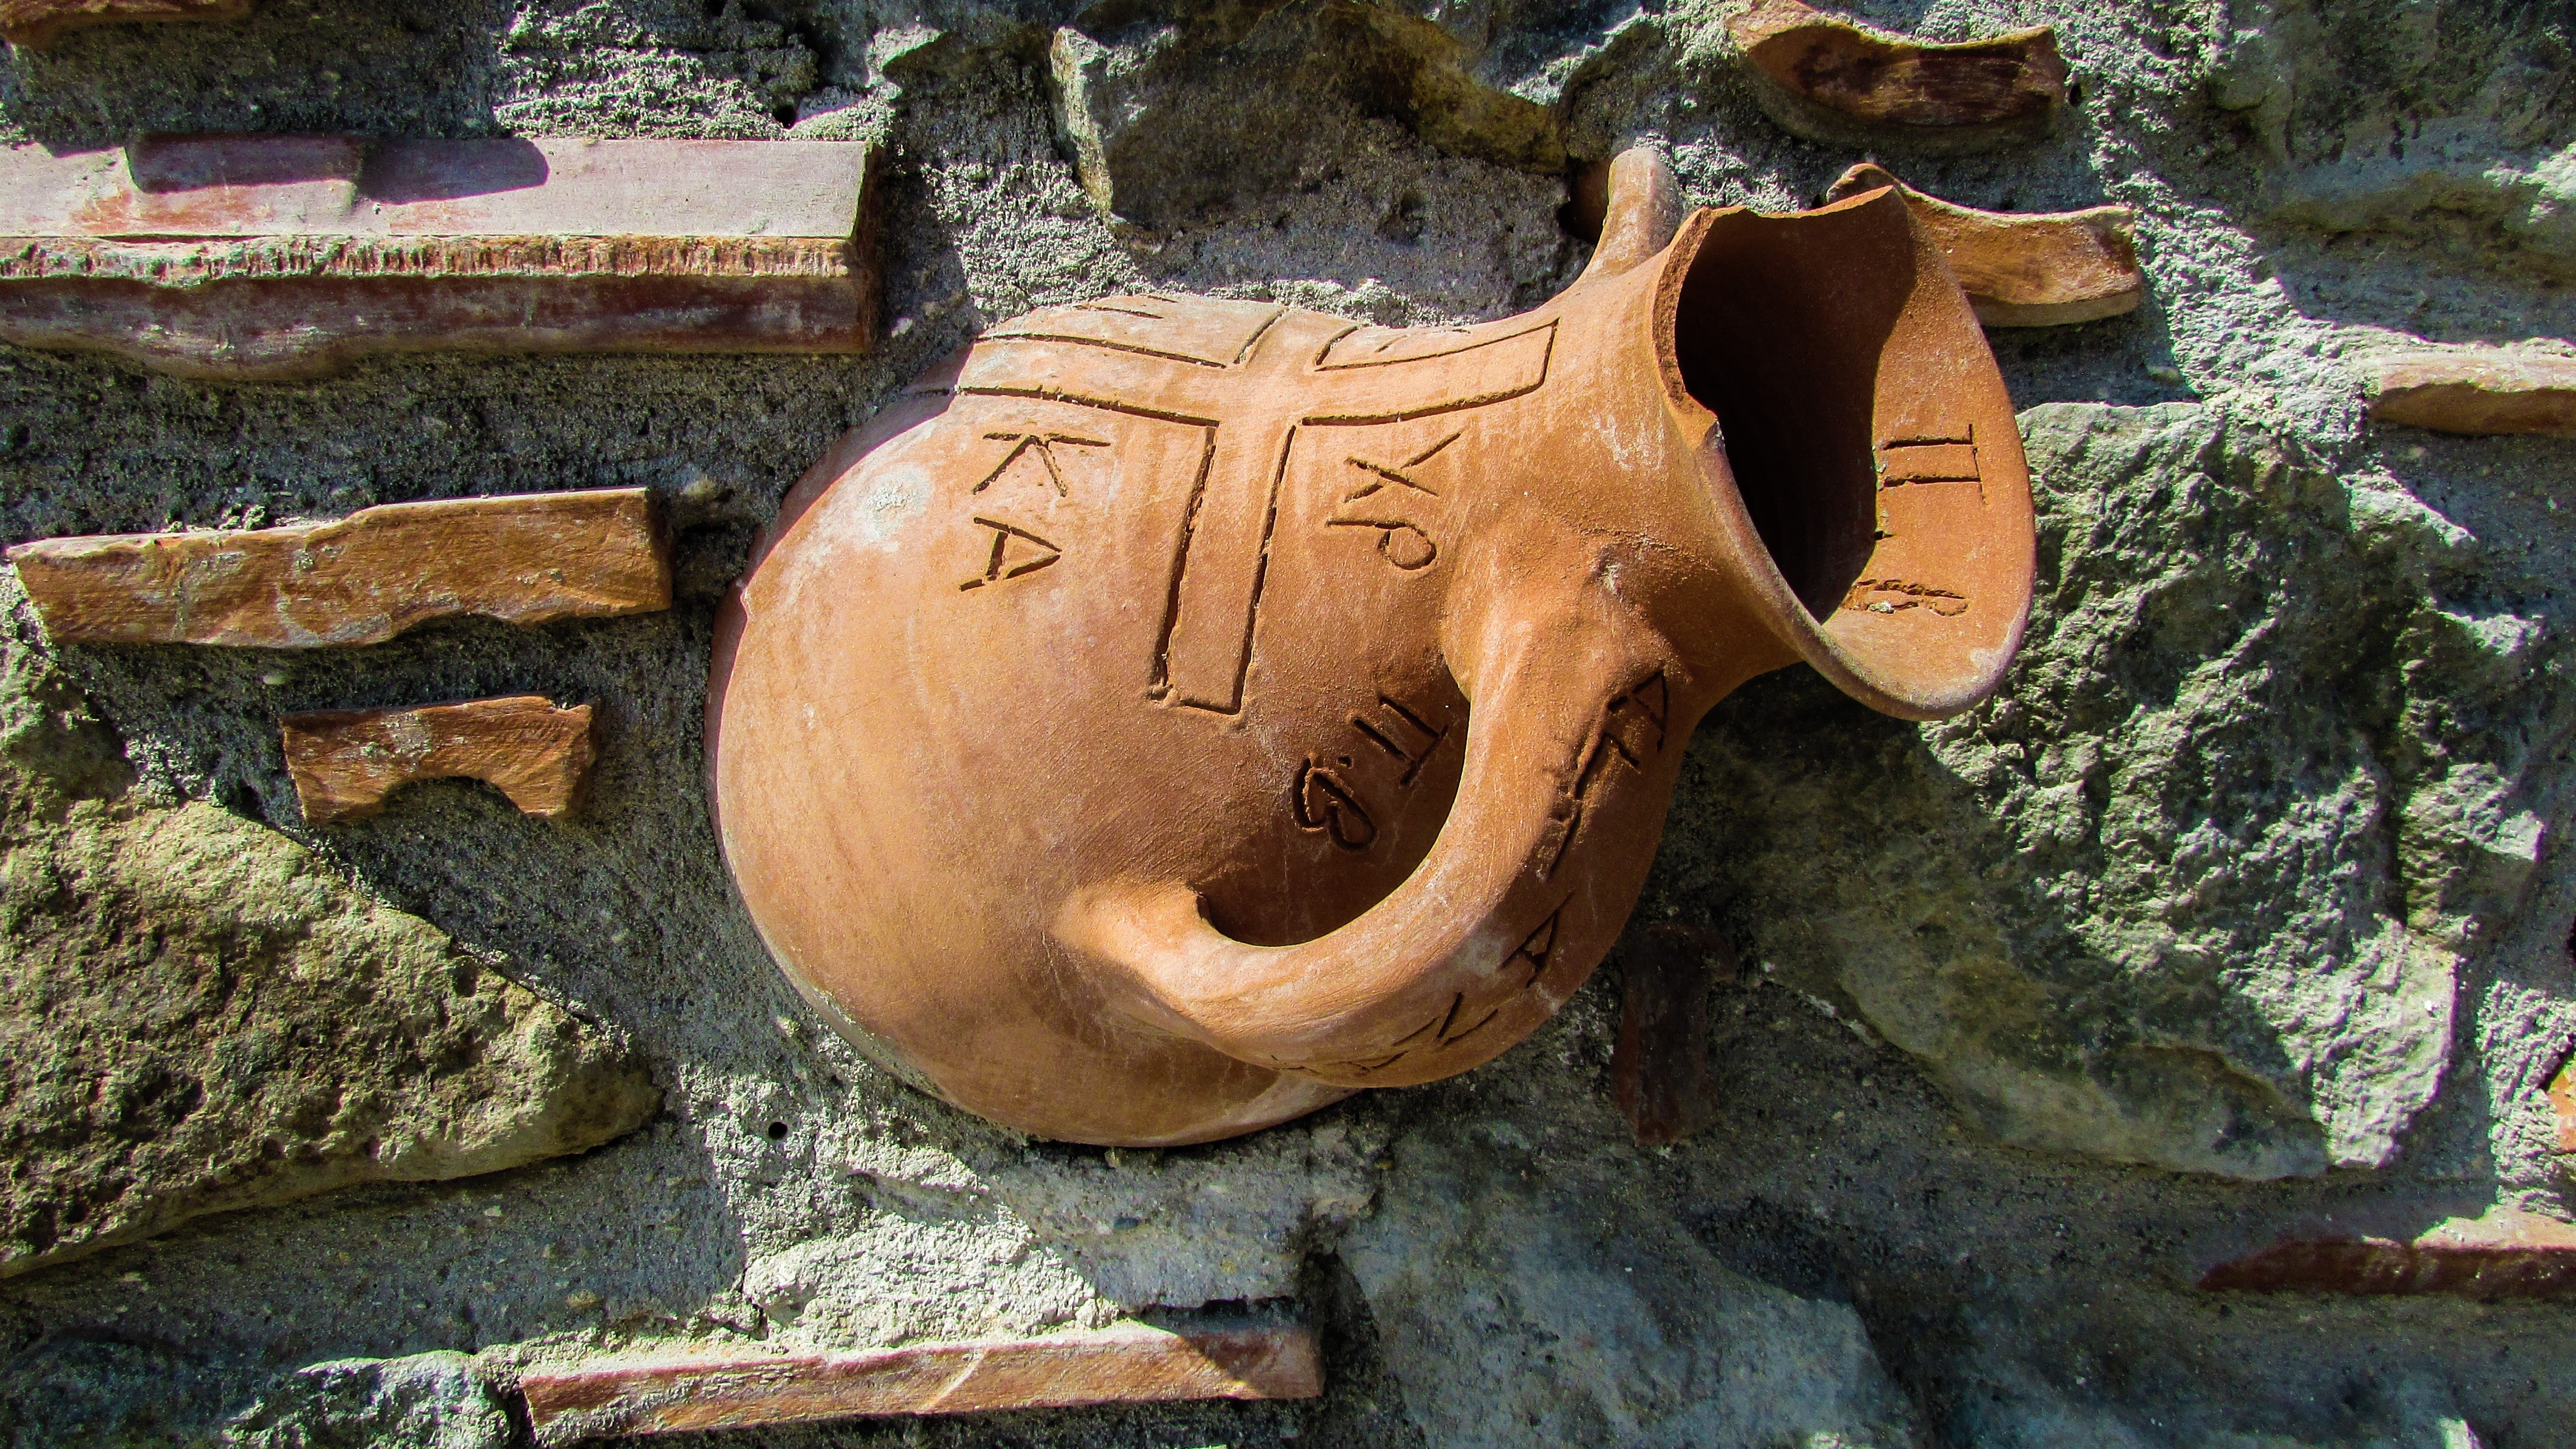
tree, rock, wood, wall, decoration, ceramic, craft, pottery, material, sculpture, art, pitcher, carving, traditional, cyprus, ancient history, chainsaw carving